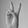
ASL letter: V